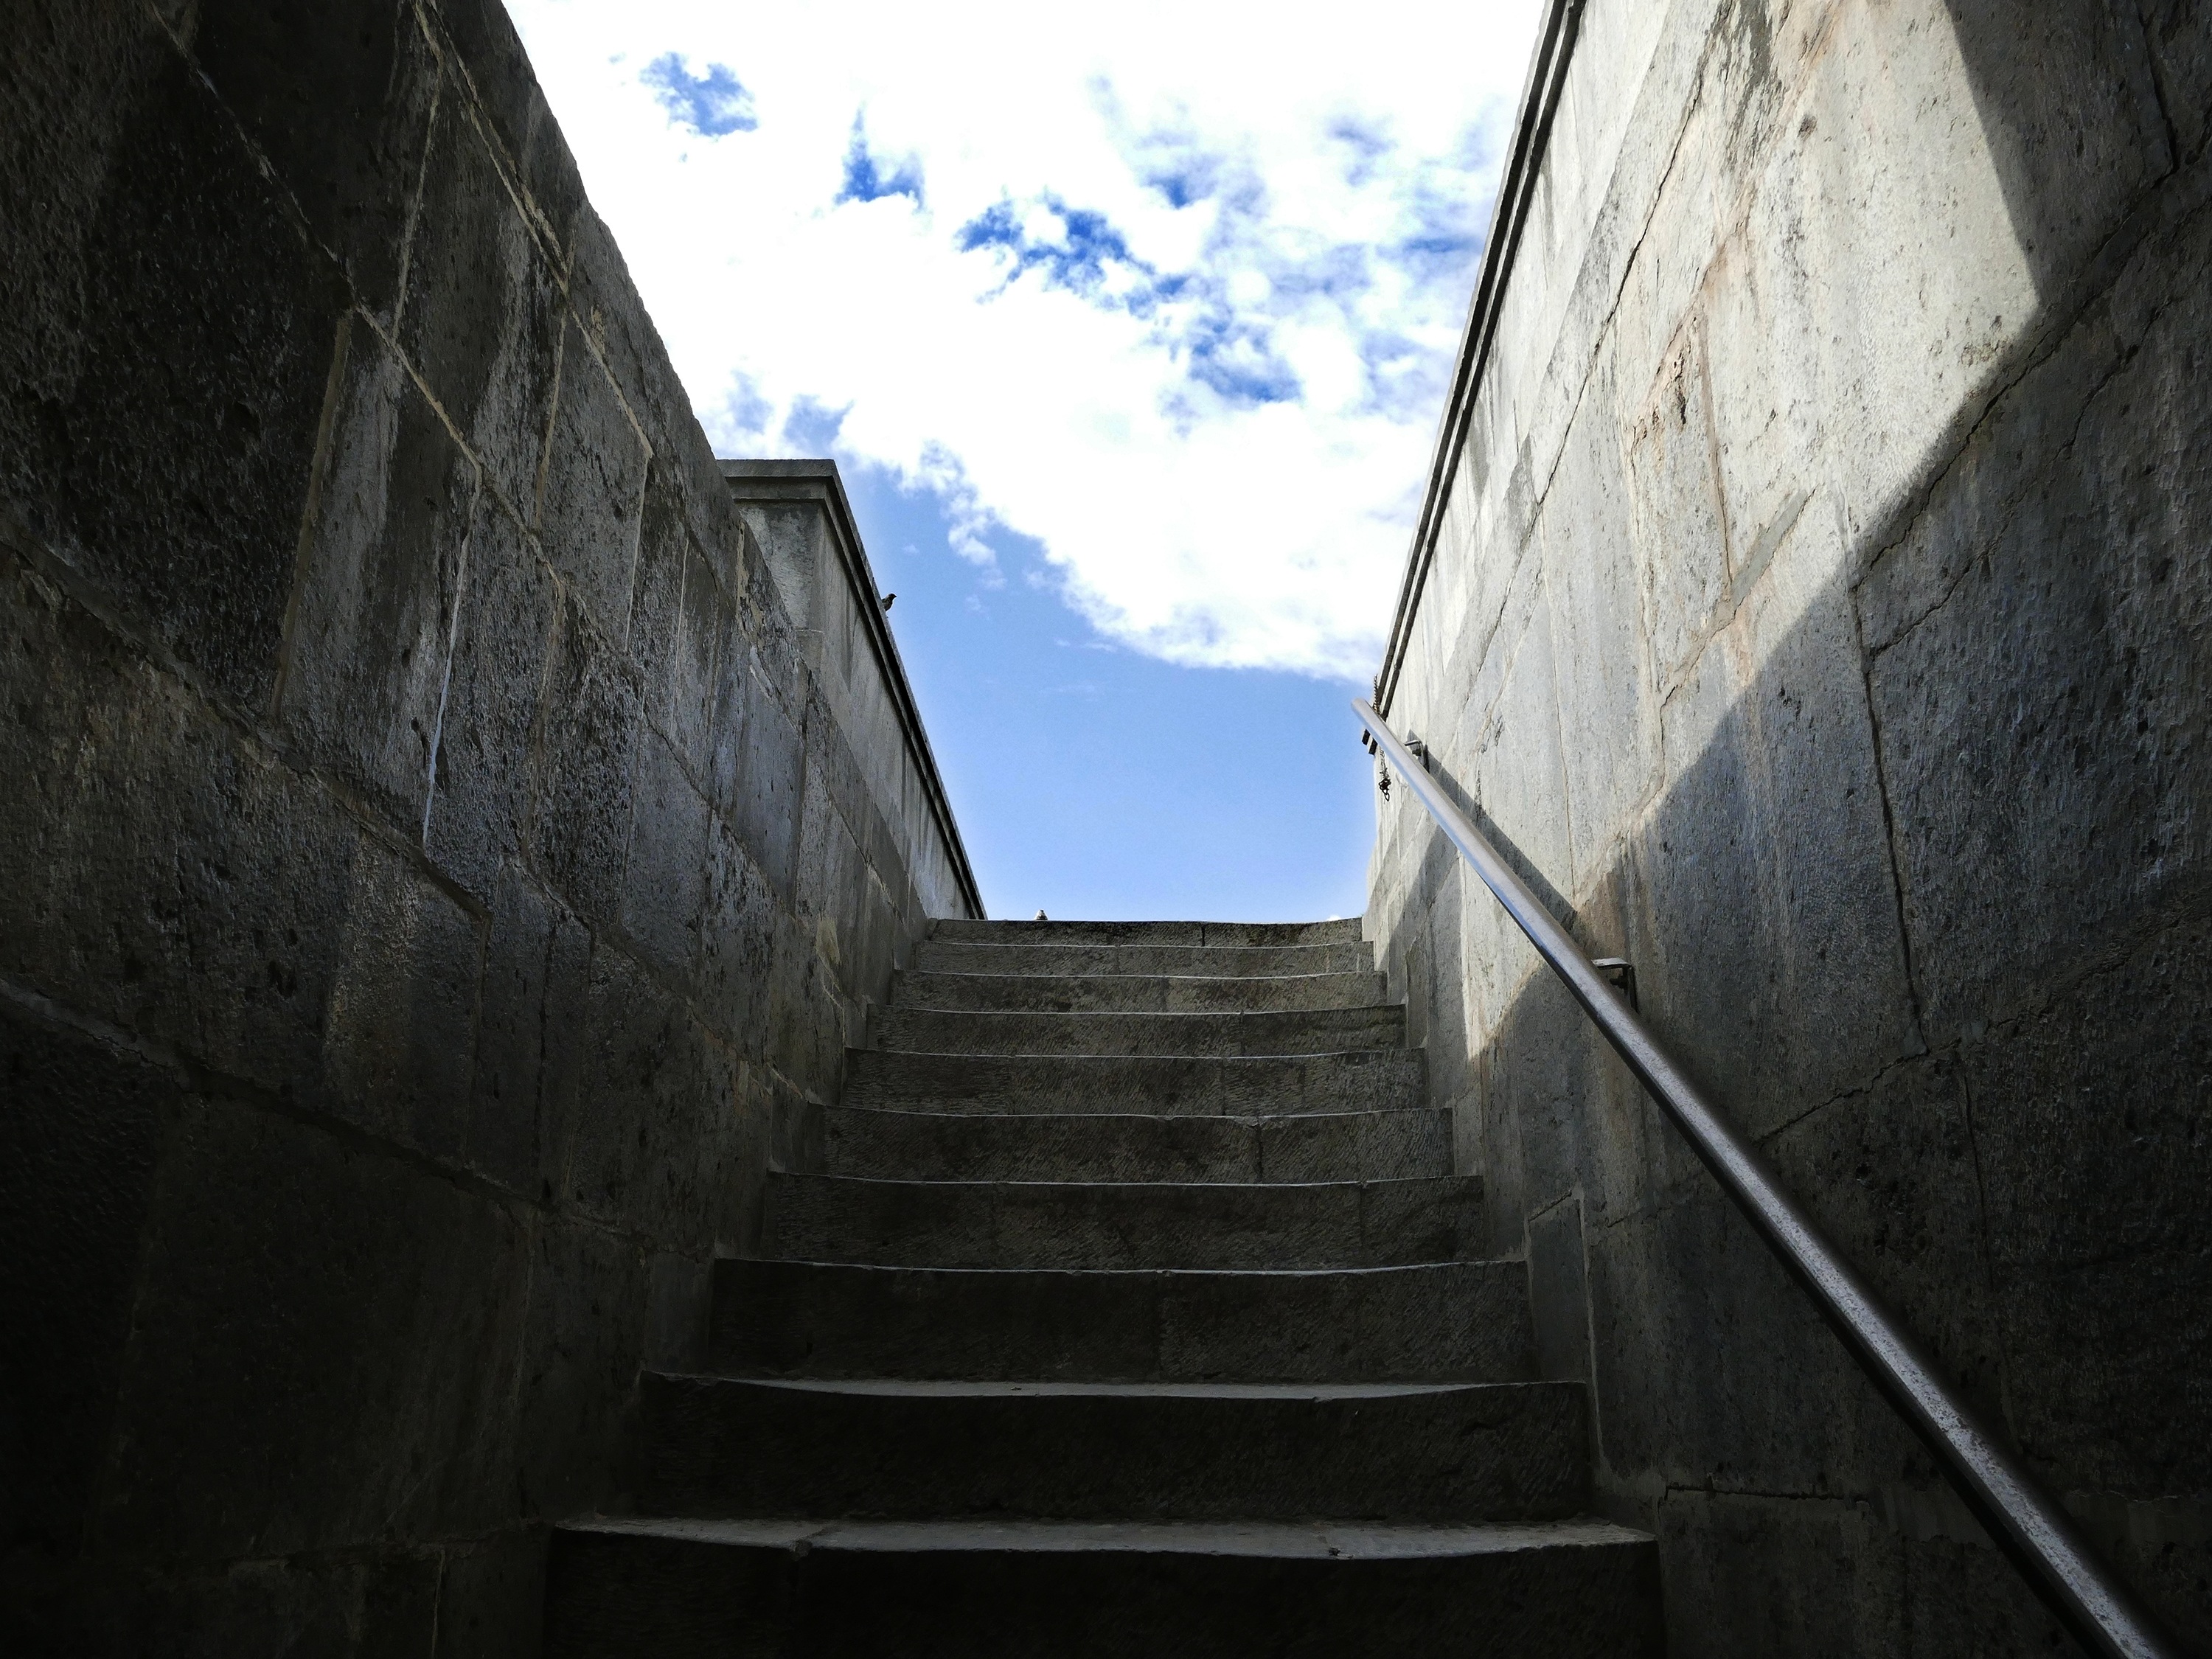
architecture, sky, wall, underground, darkness, climbing, stairs, infrastructure, up, forward